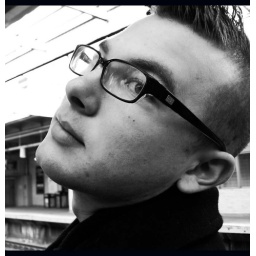
my son in the train station nyc - on holiday for christmas from camp lejeune...